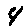
Label: 4